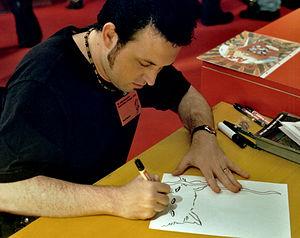
Darick Robertson est un dessinateur américain de comics. D'abord dessinateur et encreur, il s'est lancé récemment dans la scénarisation.